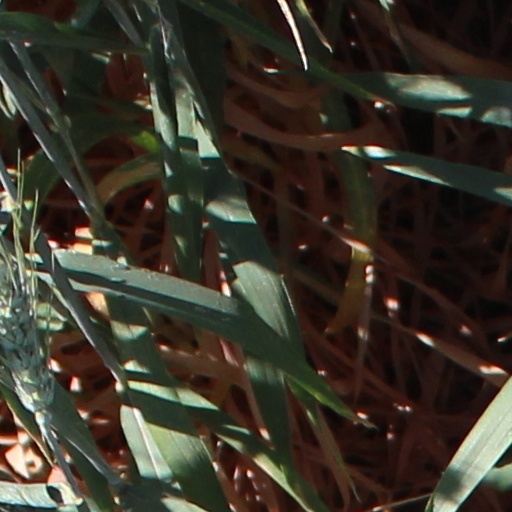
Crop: wheat